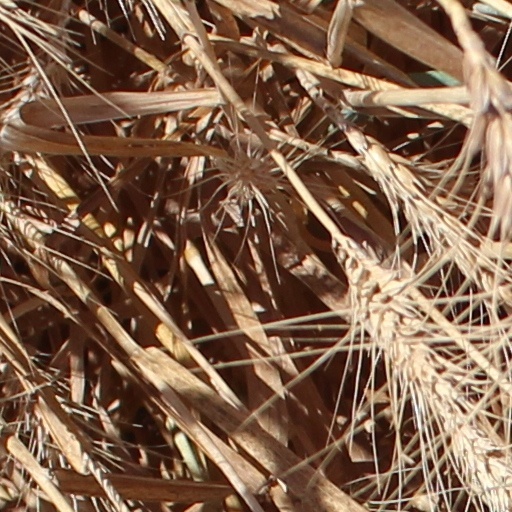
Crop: wheat